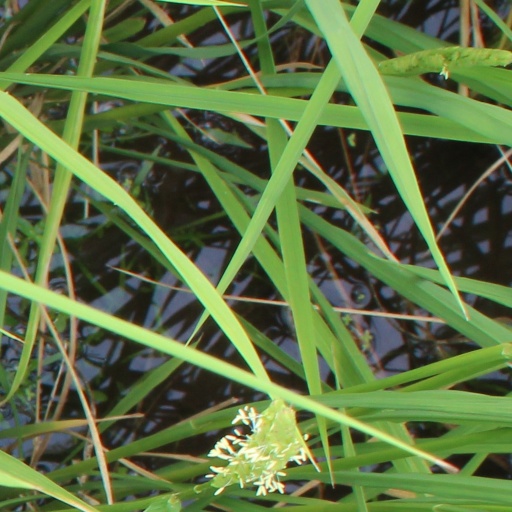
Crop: rice